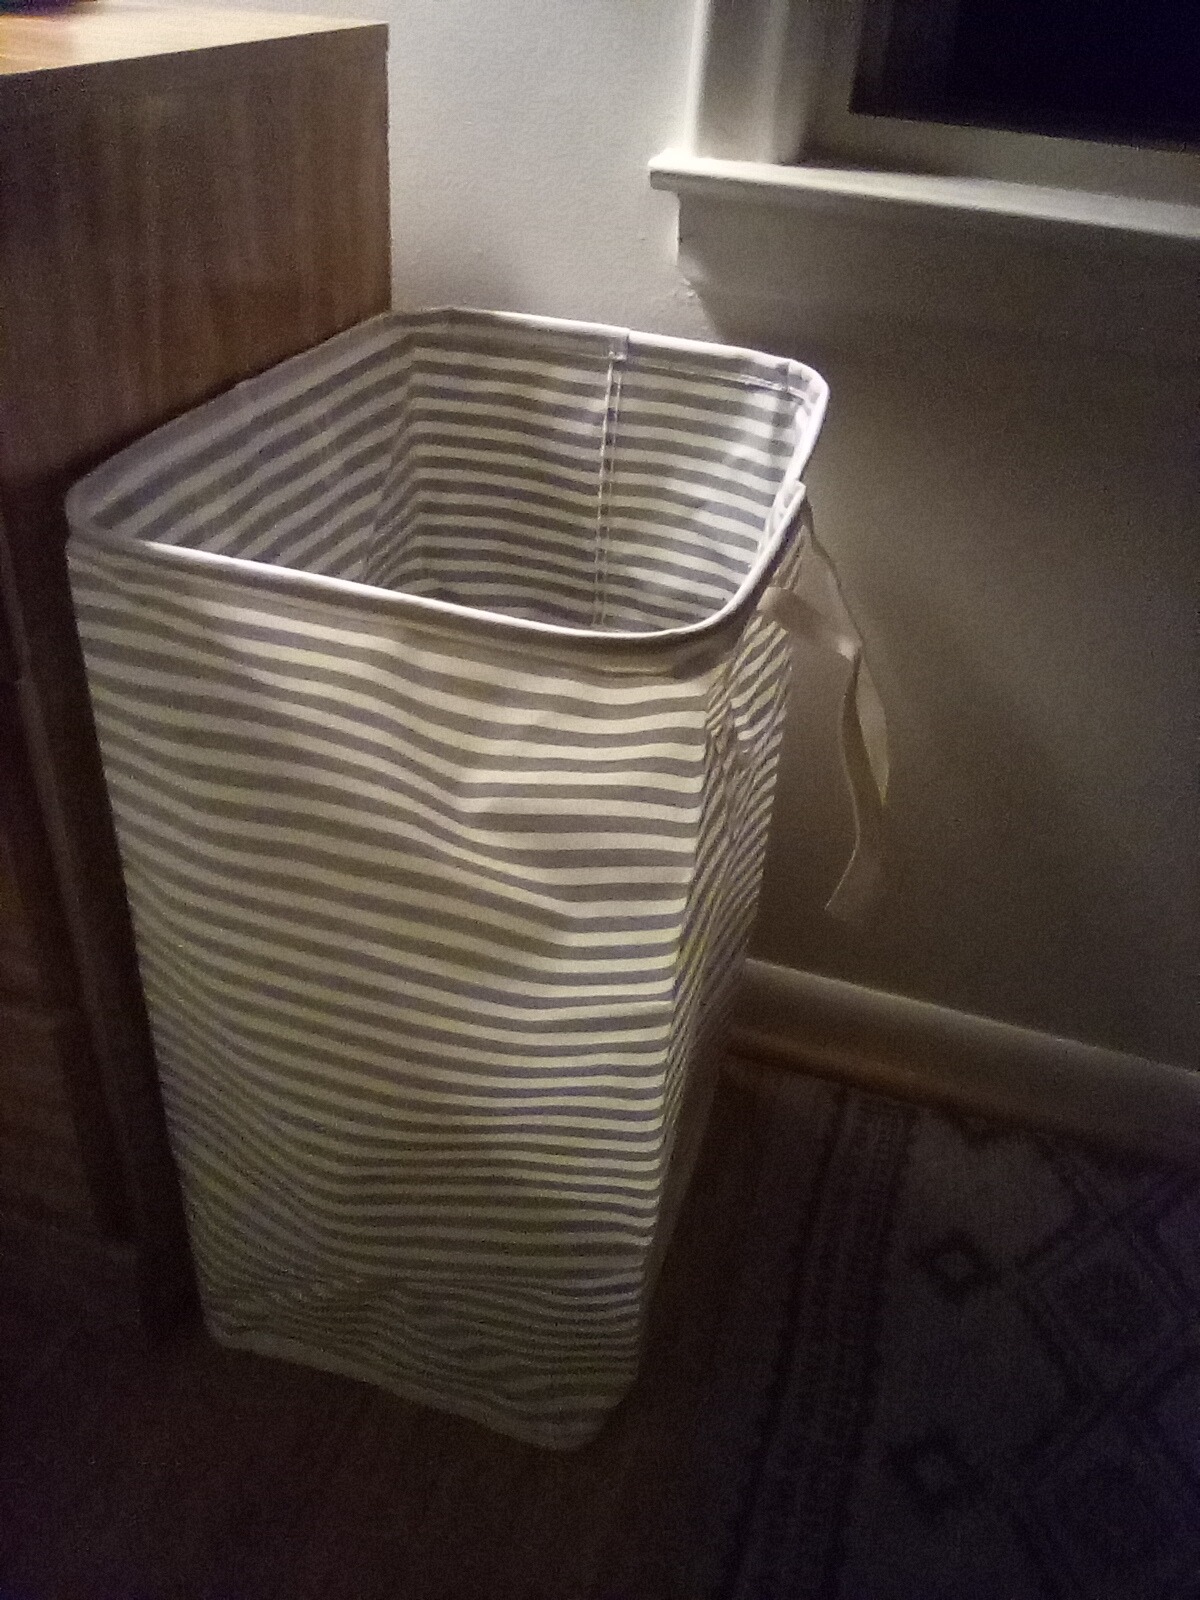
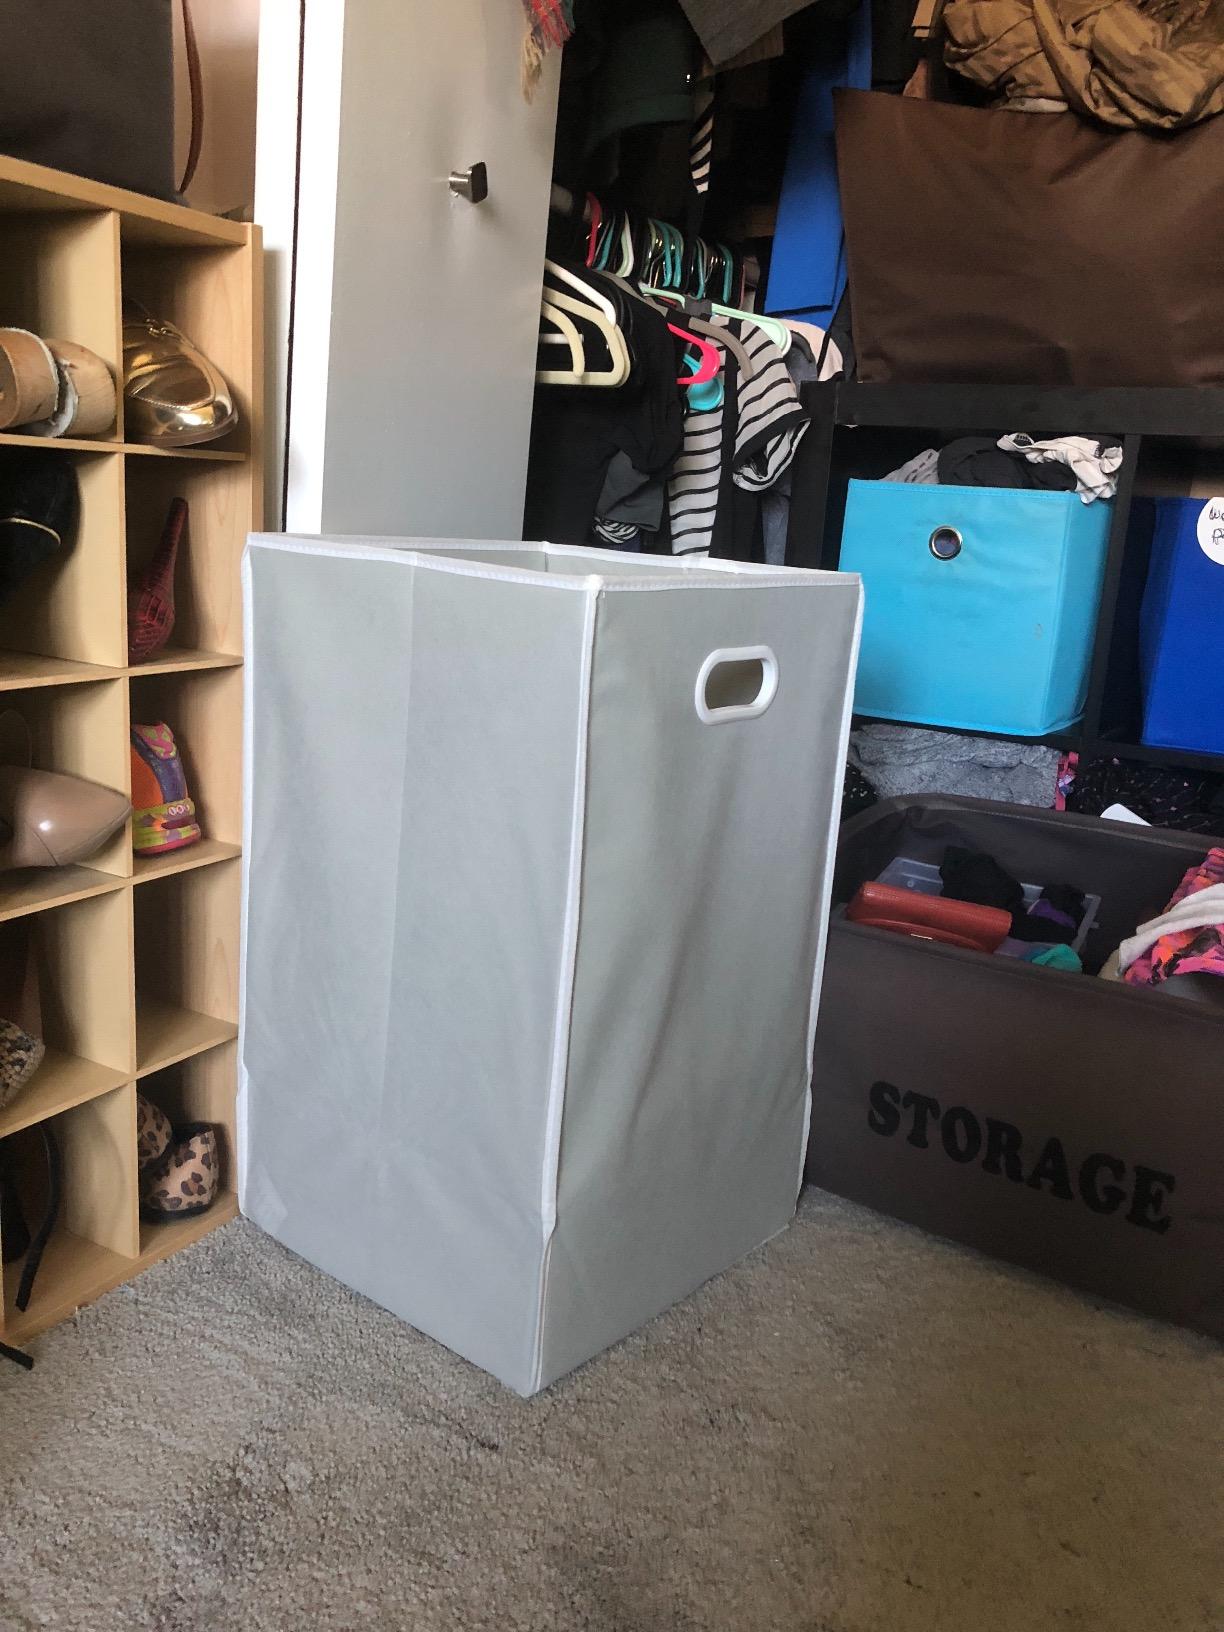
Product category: items_hamper
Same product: no